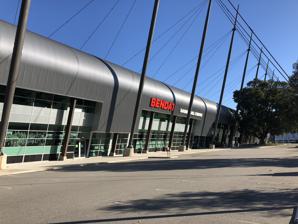
Building: WA Basketball Centre
Country: Australia
Year built: 2010
Multi sport venue in Perth, Western Australia Bendat Basketball Centre Former names WA Basketball Centre Location Underwood Avenue, Floreat , Western Australia Coordinates 31°56′55″S 115°47′08″E / 31.94861°S 115.78556°E / -31.94861; 115.78556 Owner Government of Western Australia Operator Co-managed by Basketball WA and VenuesWest Capacity Basketball : 2,000 (show court) Surface Hardwood Construction Broke ground 2008 Opened 24 January 2010 Construction cost A$ 40m Tenants Basketball Western Australia Perry Lakes Basketball Association Perth Wildcats The WA Basketball Centre (also known by its sponsored name , the Bendat Basketball Centre ) is a multi-purpose stadium located in Perth , Western Australia, catering primarily for basketball . The stadium features eight multi-sport courts, including two show courts with 1,100 permanent seats and 900 retractable seats primarily used for basketball. Facilities also cater for netball , volleyball and badminton . The stadium also holds a function room on the first floor for up to 270 people, with bar and kitchen facilities. The stadium houses the offices of Basketball Western Australia , Perry Lakes Basketball Association , and the Perth Wildcats . The facility is the main training base of the Wildcats, home court of the Perth Lynx , and hosts countless state, junior and social games throughout the year. History In 2008, construction started at AK Reserve in Mount Claremont on new athletics and basketball facilities to replace the crumbling former Commonwealth Games facilities at Perry Lakes . Being built across the road from the old Perry Lakes Athletics Stadium and Perry Lakes Basketball Stadium , the new facilities would join the sports precinct which was already home to Challenge Stadium , the Western Australian Institute of Sport , and UWA Sports Park. While the WA Athletics Stadium opened in 2009, the WA Basketball Centre was officially opened on 24 January 2010. The combined construction cost of the WA Athletics Stadium, WA Basketball Centre and supporting infrastructure was $73 million, with the basketball facilities costing approximately $40 million. The WA Rugby Centre later joined the precinct on adjacent land. On 1 October 2014, Basketball Western Australia took on the day-to-day operations of the stadium under a co-management agreement with VenuesWest, with VenuesWest continuing to maintain the facility after being the sole operator since its opening. On 6 May 2015, the stadium was renamed Bendat Basketball Centre in a 21-year sponsorship agreement in honour of Perth Wildcats owner Jack Bendat . On 23 March 2020, the stadium was closed to the public indefinitely due to the COVID-19 pandemic . The stadium was reopened on 25 May 2020, initially in a limited capacity. References